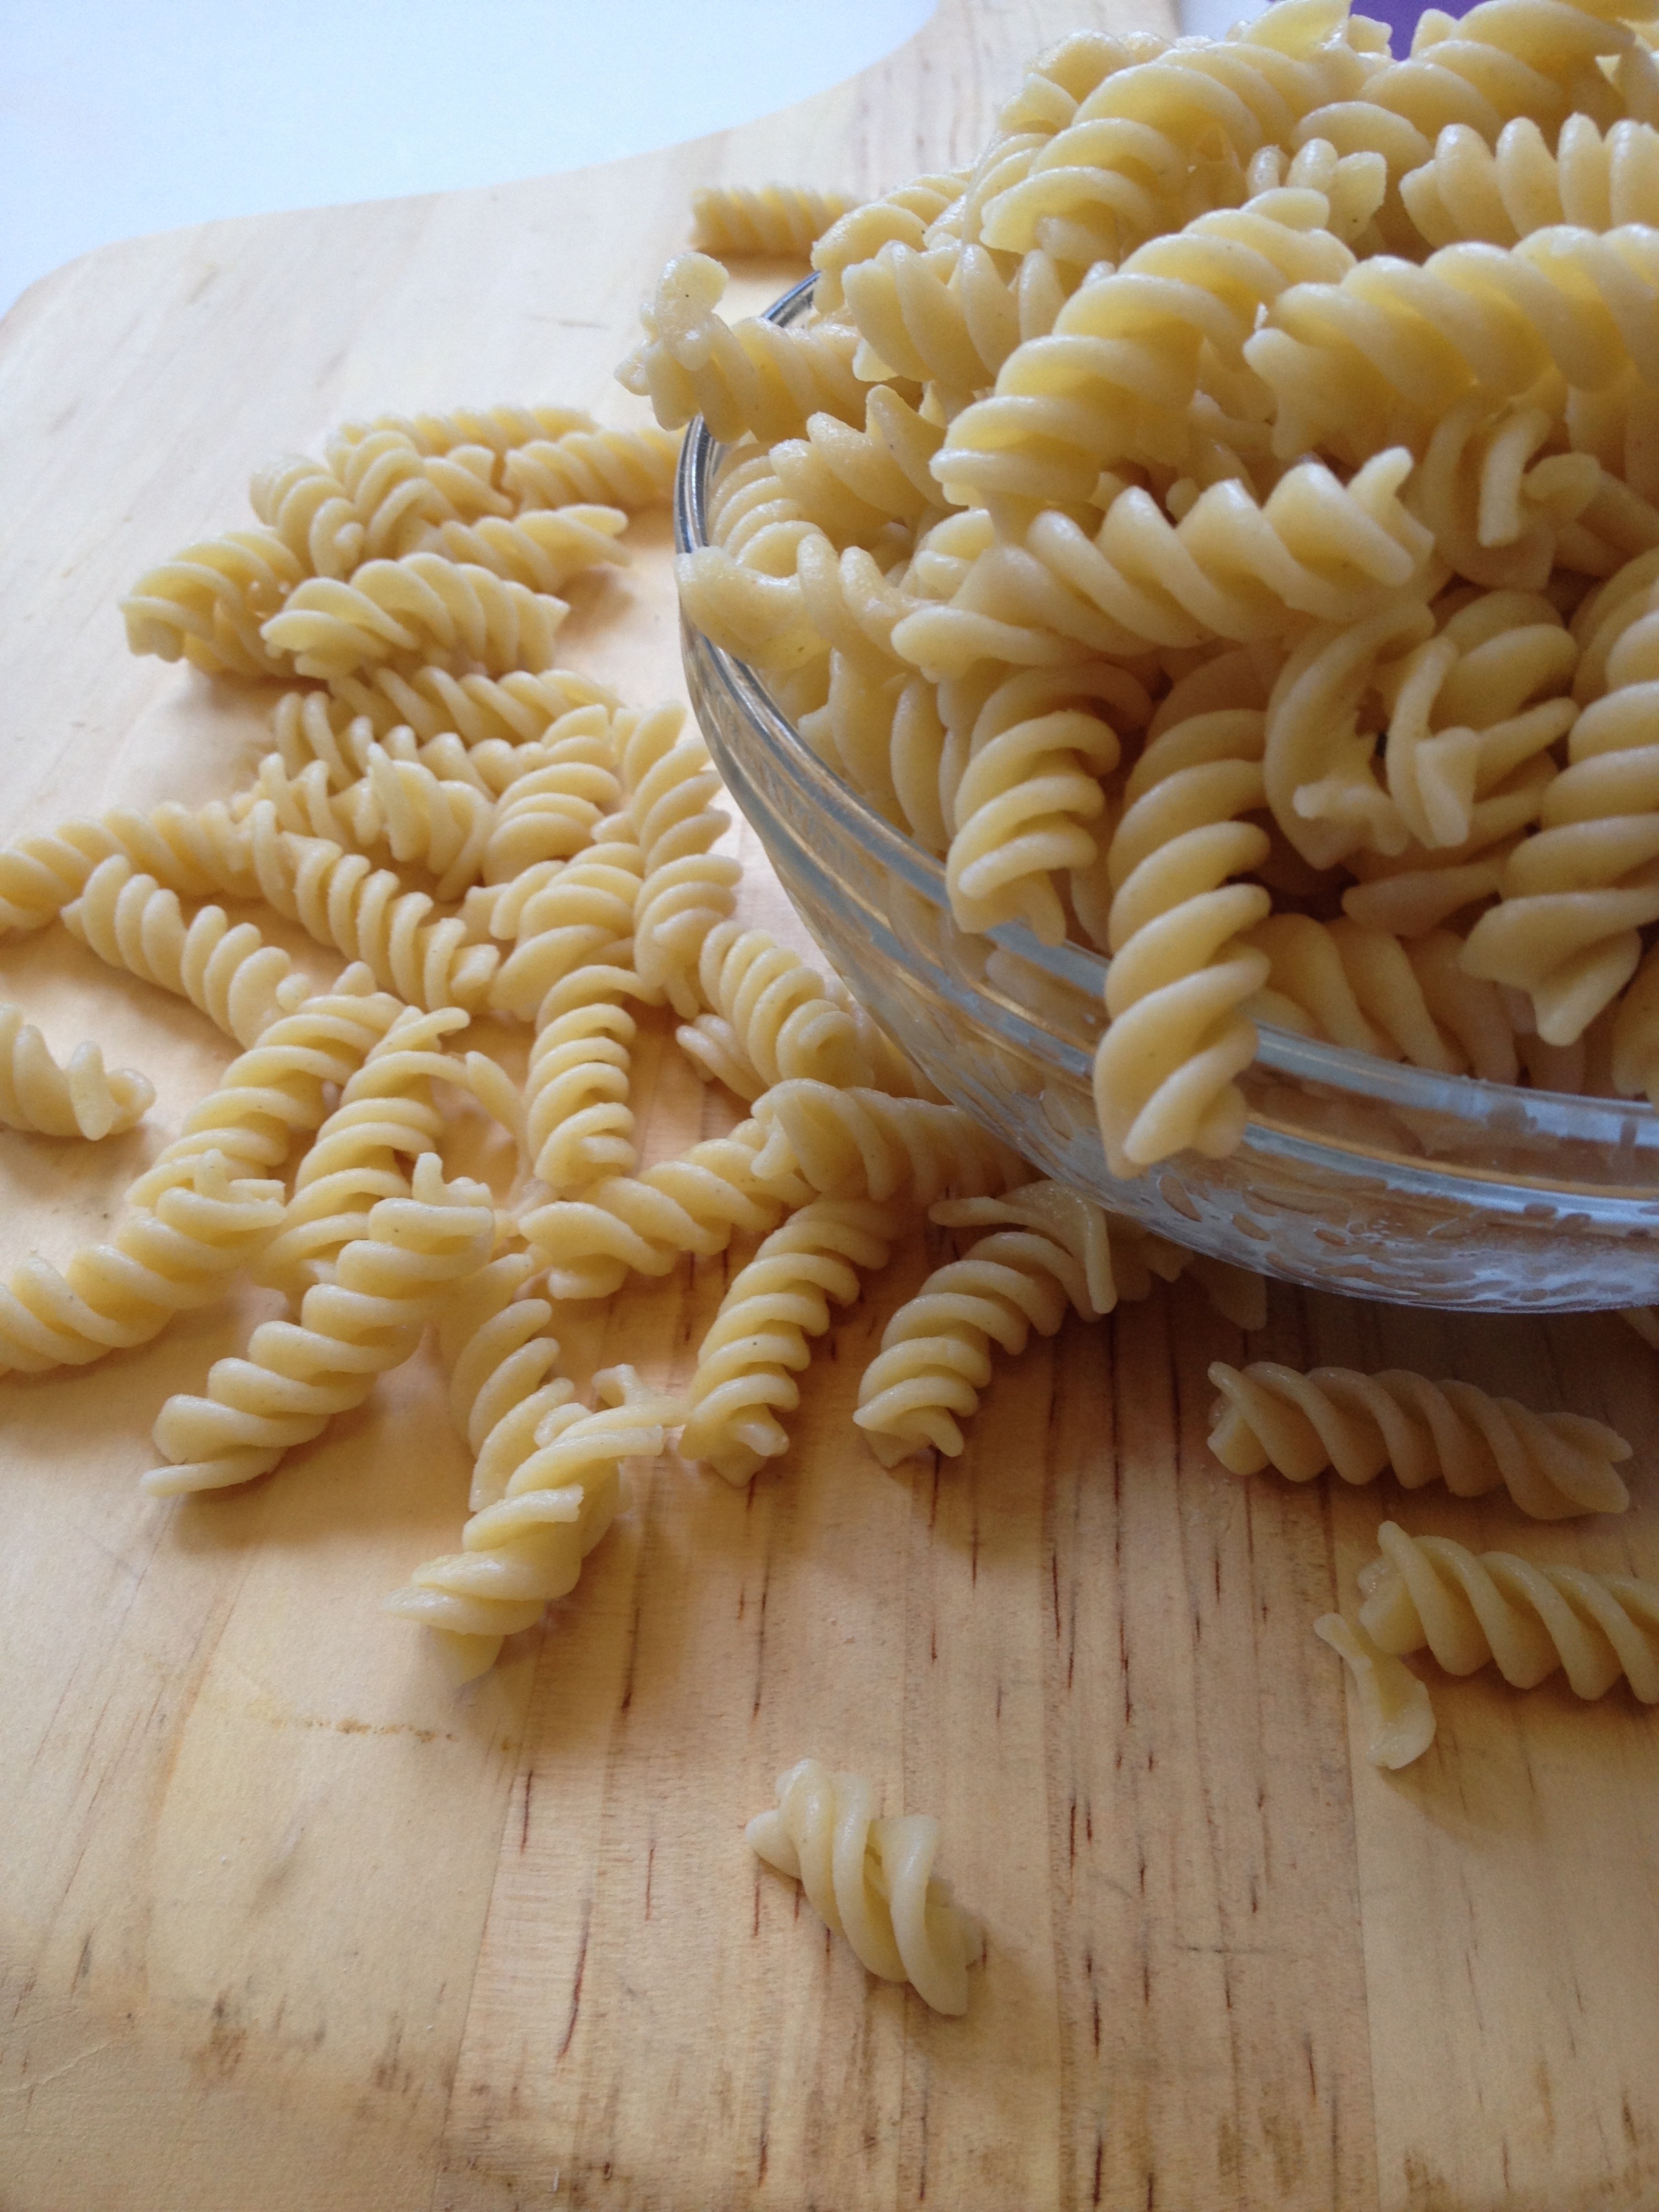
table, restaurant, dish, food, cooking, produce, clean, cuisine, pasta, fusilli, spaghetti, vegetarian food, italian, italian food, grass family, european food